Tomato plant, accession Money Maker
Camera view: tilt-top (135 deg); turntable rotation: 240 degrees
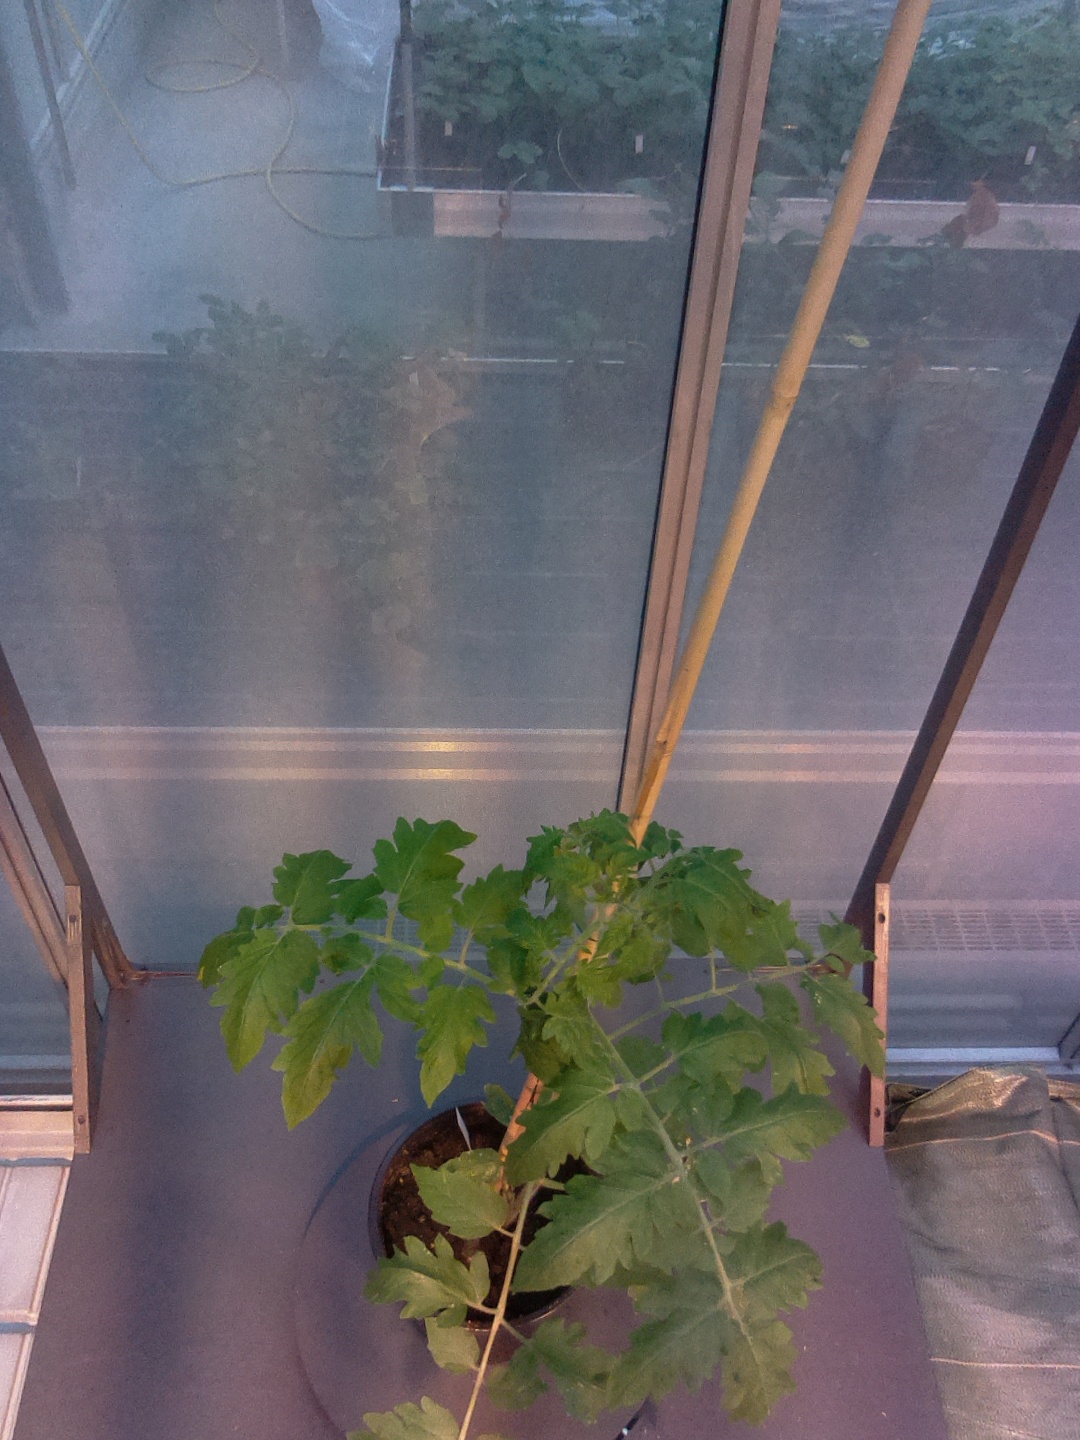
BBCH growth stage 51: First inflorence visible, visible closed flower bud